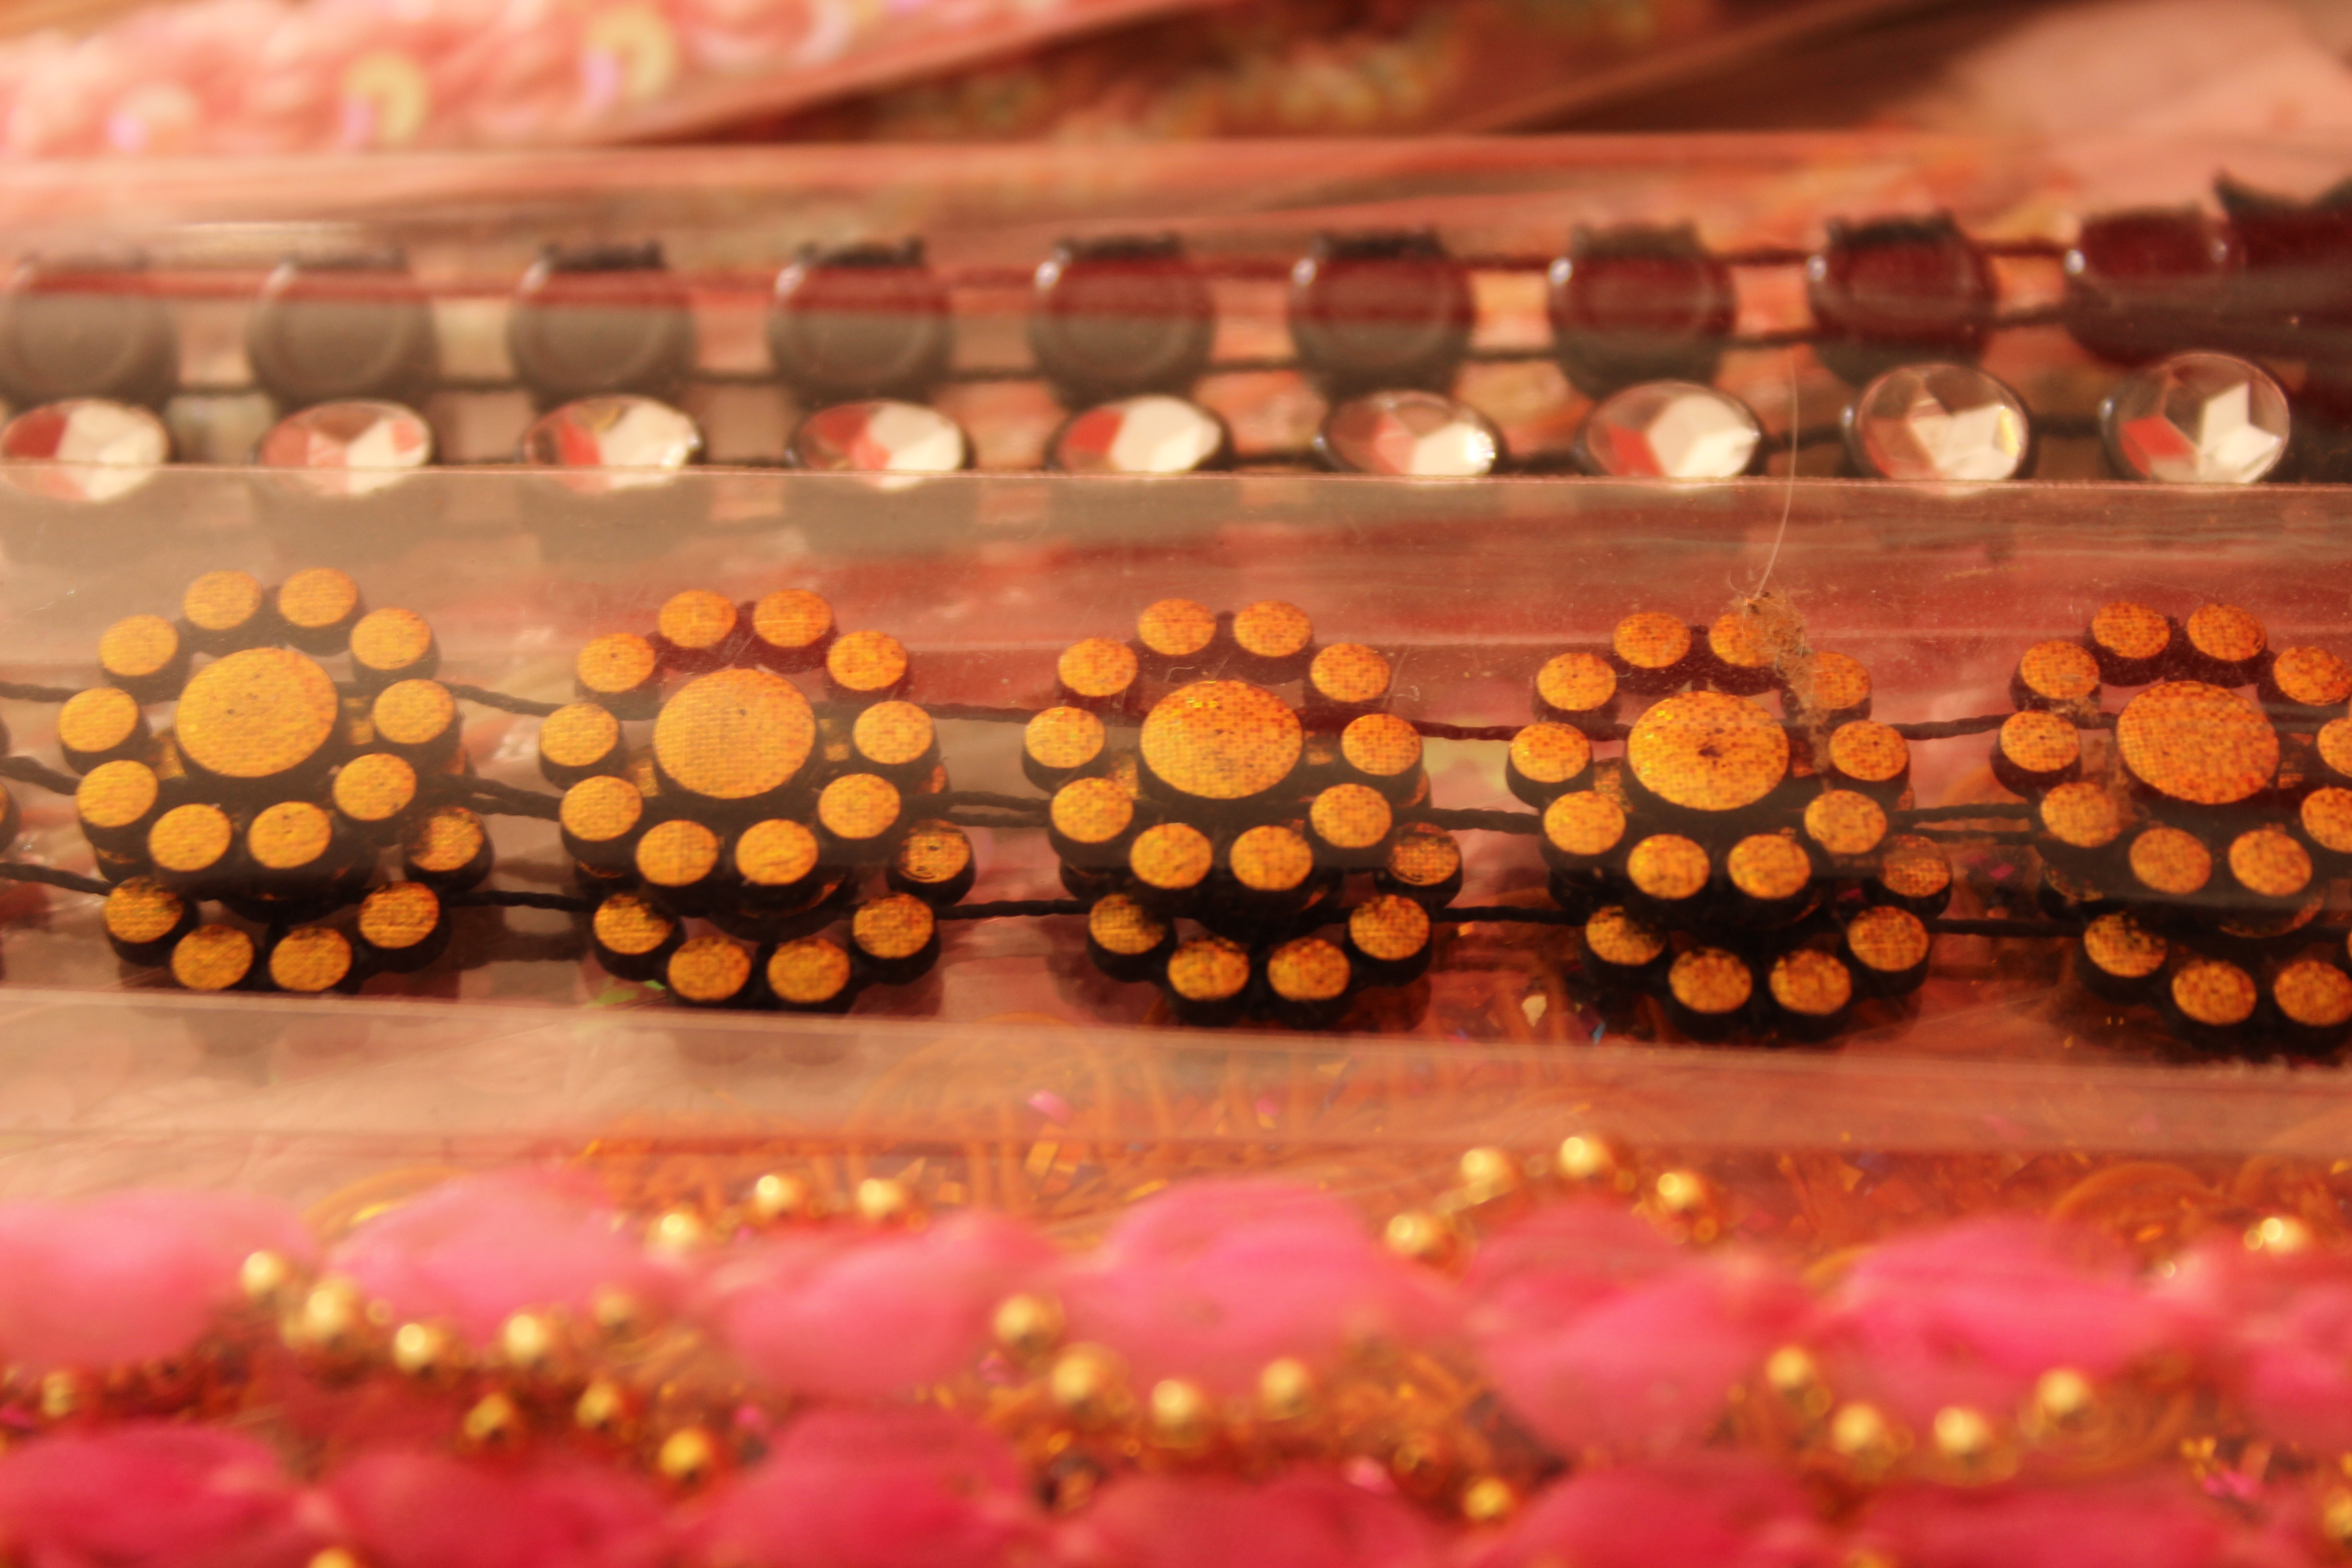
person, girl, woman, flower, petal, female, food, red, produce, color, fashion, clothing, lady, chocolate, dessert, ornament, saree, culture, sari, princess, hindu, costume, indian, clothes, oriental, sweetness, arabic, macro photography, flavor, arabian, indian bracelets